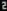
Number: 2